Culture of Wales

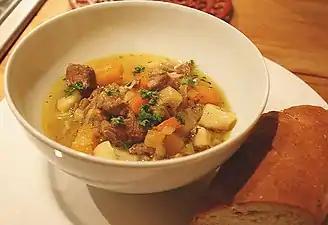
Cawl, a Welsh dish of meat and vegetables

Several Welsh dishes are thought of as Welsh because their ingredients are associated with Wales, whereas others have been developed there. Cawl is regarded as the Welsh national dish; it is a slow-cooked meat and vegetable broth. Traditionally it was a vegetable-heavy dish, but now it is more likely to contain beef or lamb. Welsh rarebit is thought to date from the 18th century, although the original term "Welsh rabbit" may have been intended as a slur against the Welsh. Another use of cheese in a traditional Welsh dish is seen in Glamorgan sausage, which is a skinless sausage made of cheese and either leek or spring onion, which is then rolled into a sausage shape before frying. Laverbread is made using a purée of seaweed, and is traditionally served in a Welsh breakfast. Welsh cakes are made on a bakestone, and are small round spiced cakes containing raisins, sultanas and occasionally currants. Bara brith contains similar ingredients to Welsh cakes, but is similar to a tea bread.